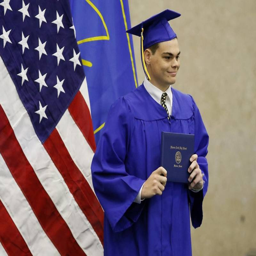
images from the graduation ceremony